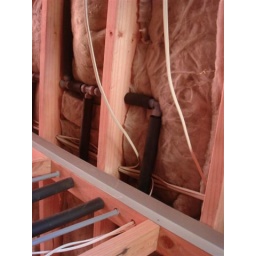
Electricity and water fitted in internal walls